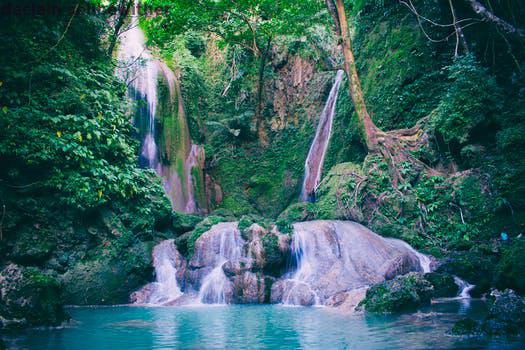
Label: Watermark